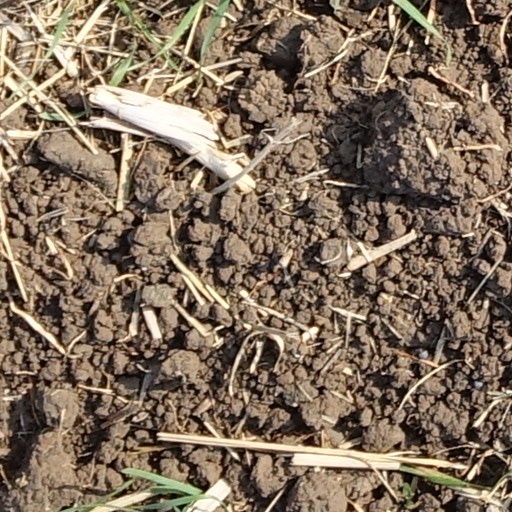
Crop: wheat